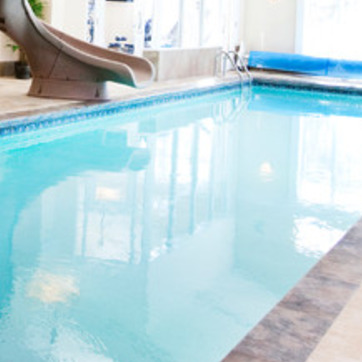
Material: water